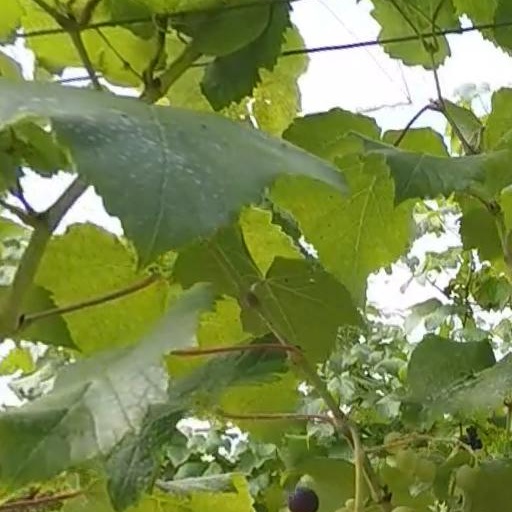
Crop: grape